Sunidhi Chauhan

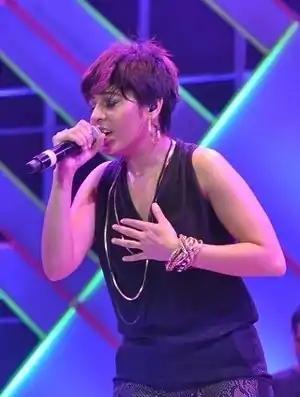
Chauhan performing at Channel V India Fest, 2014

Chauhan's music contains elements of pop, hip hop and R&B. Music composer Sandeep Chowta while talking about the singer said "She is a brilliant singer with a wide range and an individual style. She does not copy anyone. She knows what she’s doing and is in total control. She’s not just a singer, she’s also a musician". Chauhan has said that her audience feels more comfortable in hearing her singing item songs and she made her "name because of that genre". The perception of singing only item songs was "broken" when Chauhan performed the romantic song, "Meri Zindagi Mein" for Anu Malik which was then followed by songs from "Chameli" and "Fanaa". However, Chauhan declared that she "dislikes" tagging songs as item numbers and "they are treated specially, they have extra attention and they are picturised in a special way. So, I like being associated to any special song".